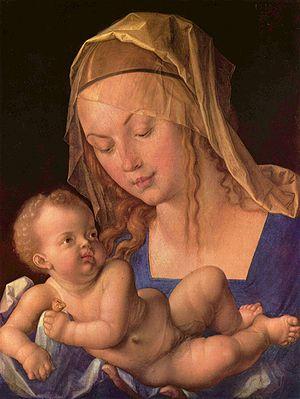
Cette page concerne l'année 1512 du calendrier julien.